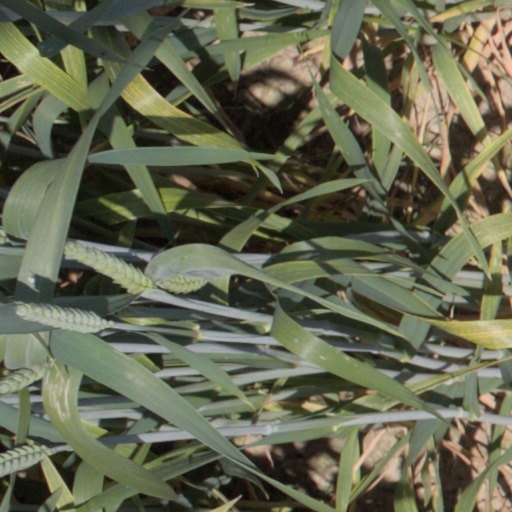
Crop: wheat